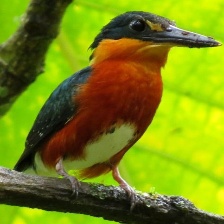
Species: PYGMY KINGFISHER
Scientific name: ISPIDINA PICTA